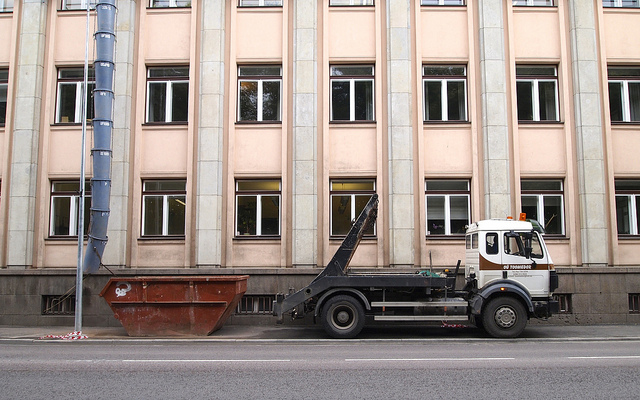
A tow truck parked in front of a tall building.

a semi truck parked in front of a building

A tow truck parked next to a red dumpster

A dump truck is next to a city dumpster.

a dump truck dropping a bucket off on a sidewalk